William R. Bateman House

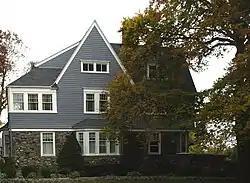

The William R. Bateman House is a historic house located at 148 Monroe Road in Quincy, Massachusetts.